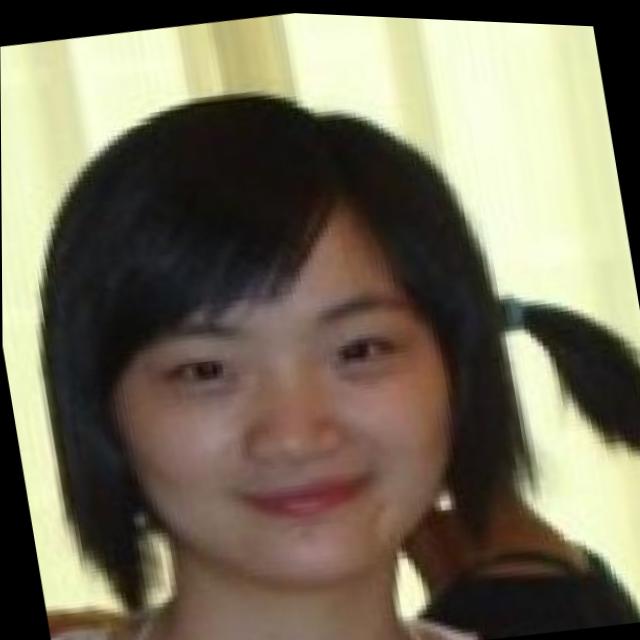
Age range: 13-20